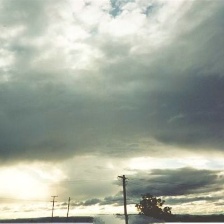
Cloud type: Stratocumulus